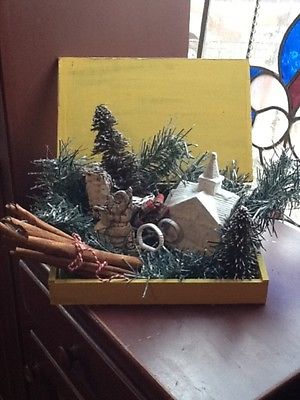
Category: table